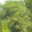
Label: willow_tree